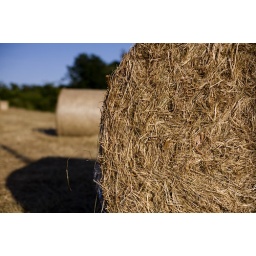
Hay bales in the field behind my house